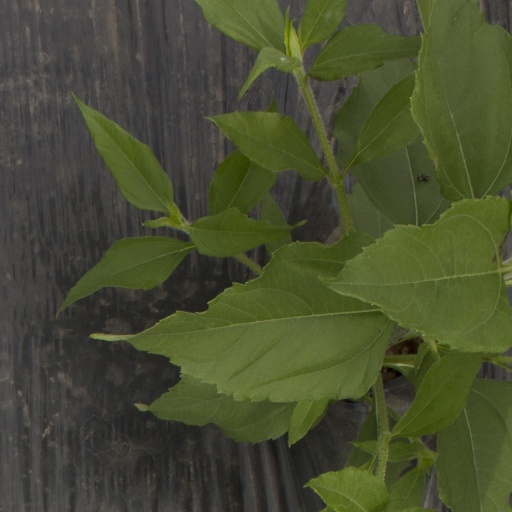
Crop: Jerusalem artichoke